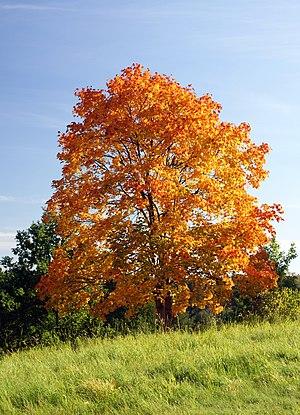
Durant les mois d'automne, des arbres feuillus et des fougères connaissent un changement de couleur des feuilles et des frondes avant qu'elles ne tombent. Ce changement de couleurs, qui existe chez beaucoup d'arbres des régions tempérées, est souvent appelé couleurs automnales. Il est associé au dernier stade du développement de la feuille, la sénescence qui se caractérise par de véritables bouleversements biochimiques.